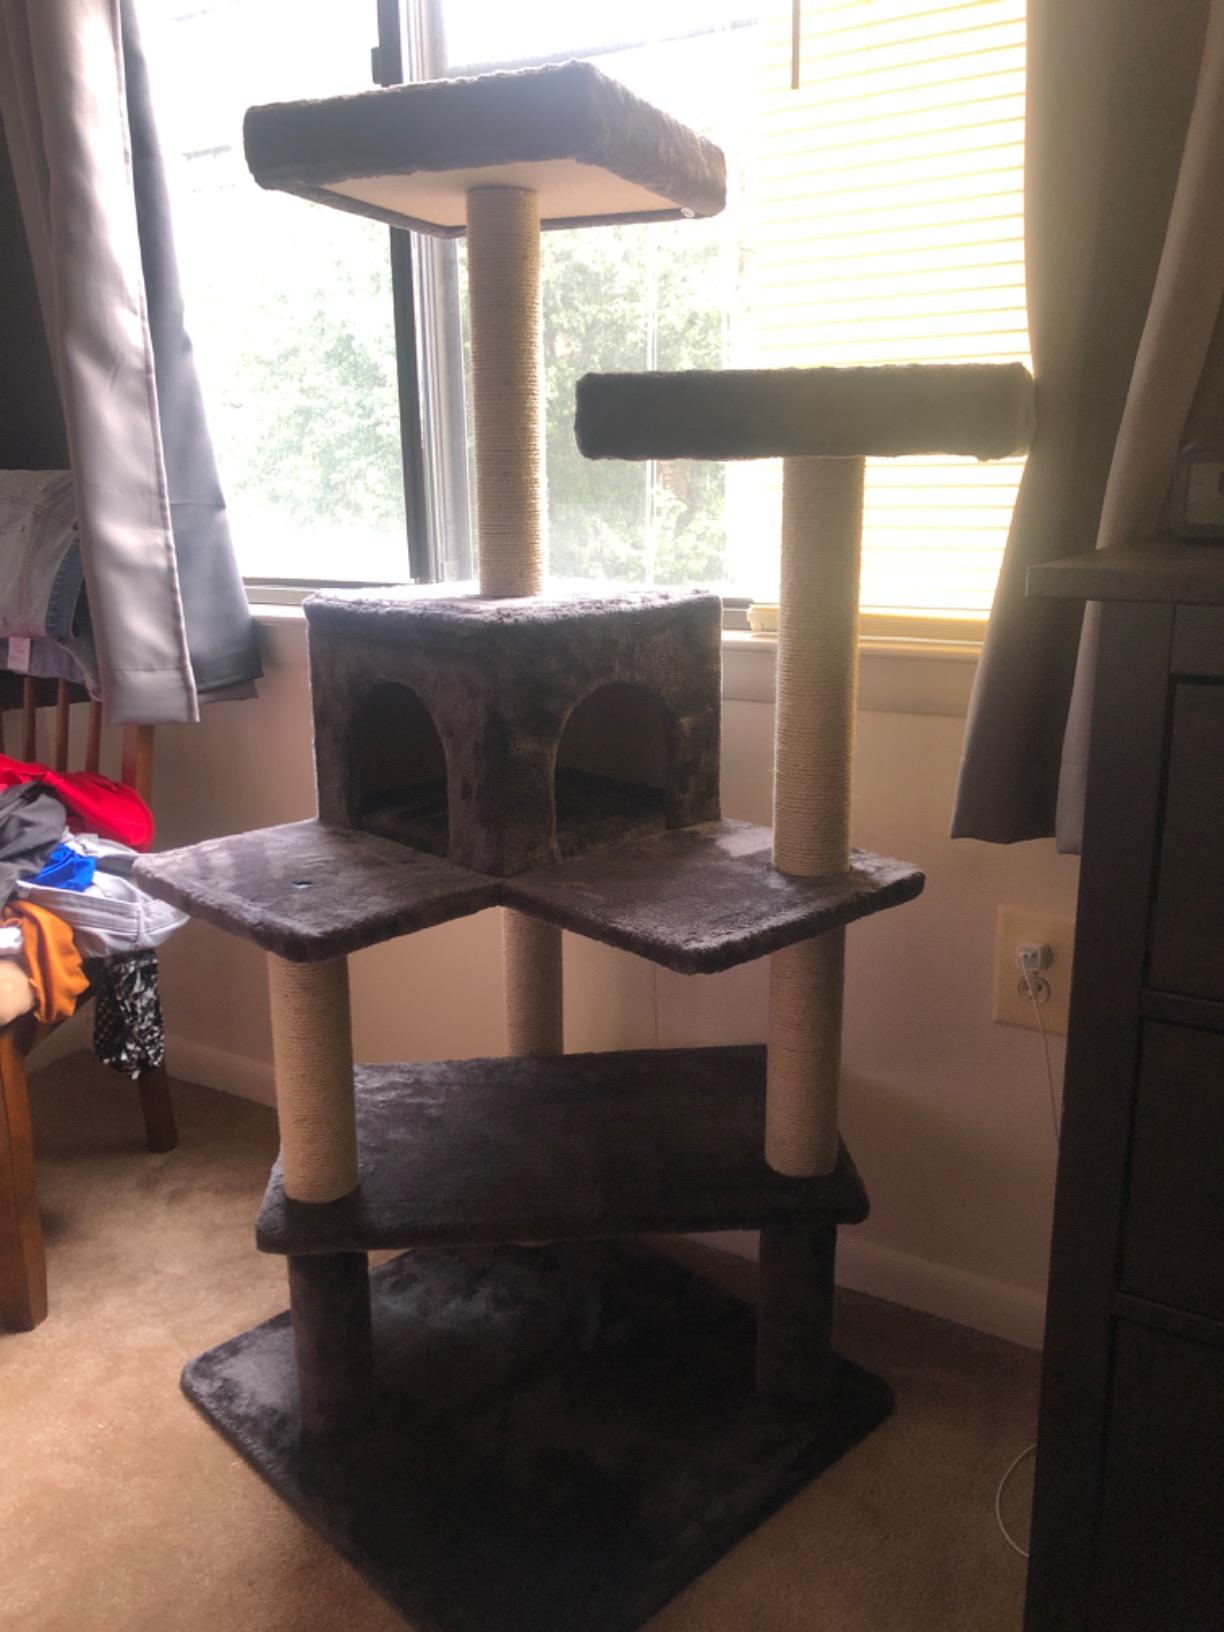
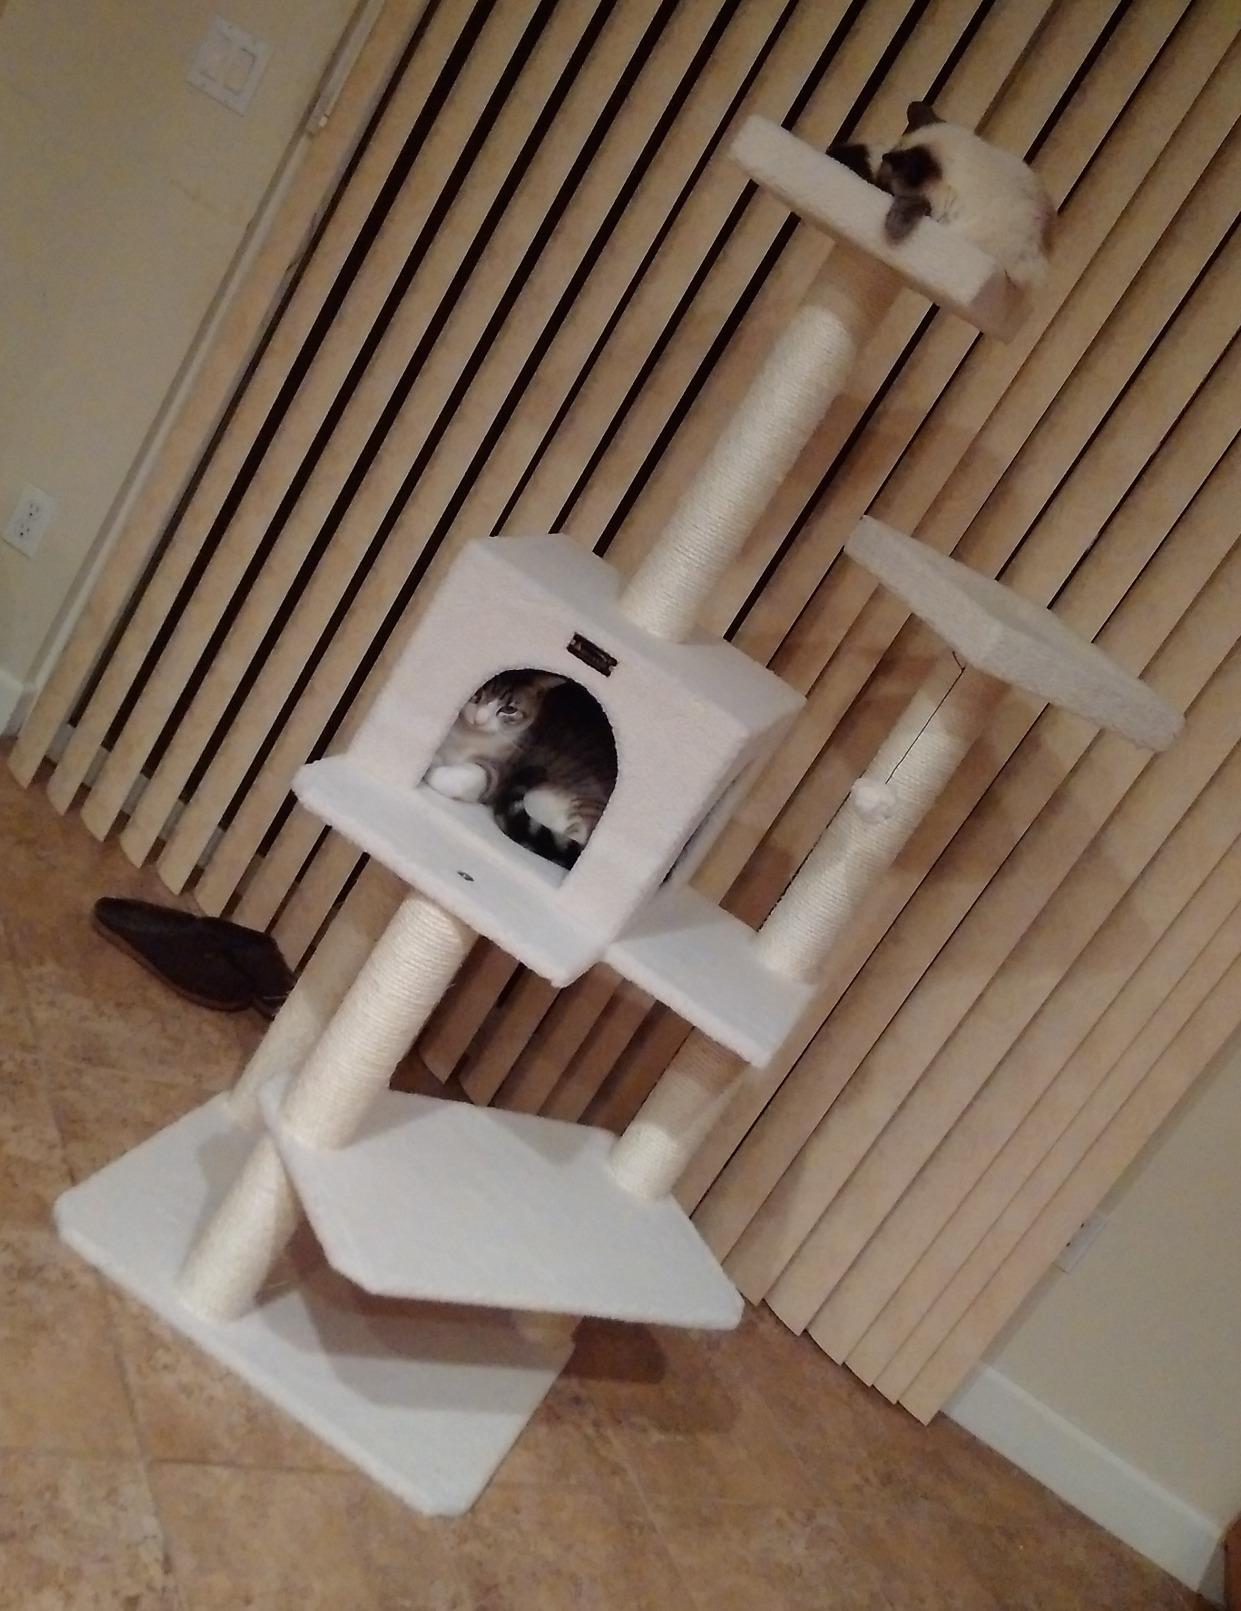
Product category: items_cat tree
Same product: no